Let This Grieving Soul Retire!

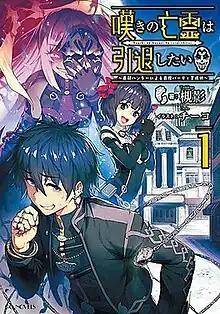
First light novel volume cover

is a Japanese light novel series written by Tsukikage and illustrated by Chyko. It began serialization as a web novel published on the user-generated novel publishing website Shōsetsuka ni Narō in January 2018. It was later acquired by Micro Magazine who began publishing it under their GC Novels light novel imprint in August 2018. A manga adaptation illustrated by Rai Hebino began serialization on Kadokawa's "ComicWalker" manga website in April 2019. An anime television series adaptation produced by Zero-G aired from October to December 2024. A second season is set to premiere in October 2025.